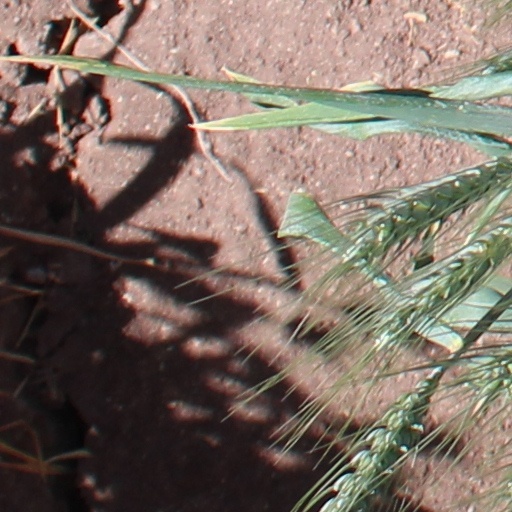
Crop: wheat